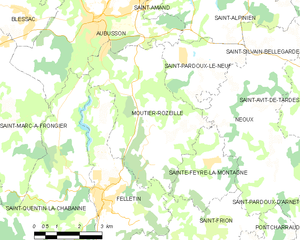
Moutier-Rozeille est une commune française située dans le département de la Creuse en région Nouvelle-Aquitaine.